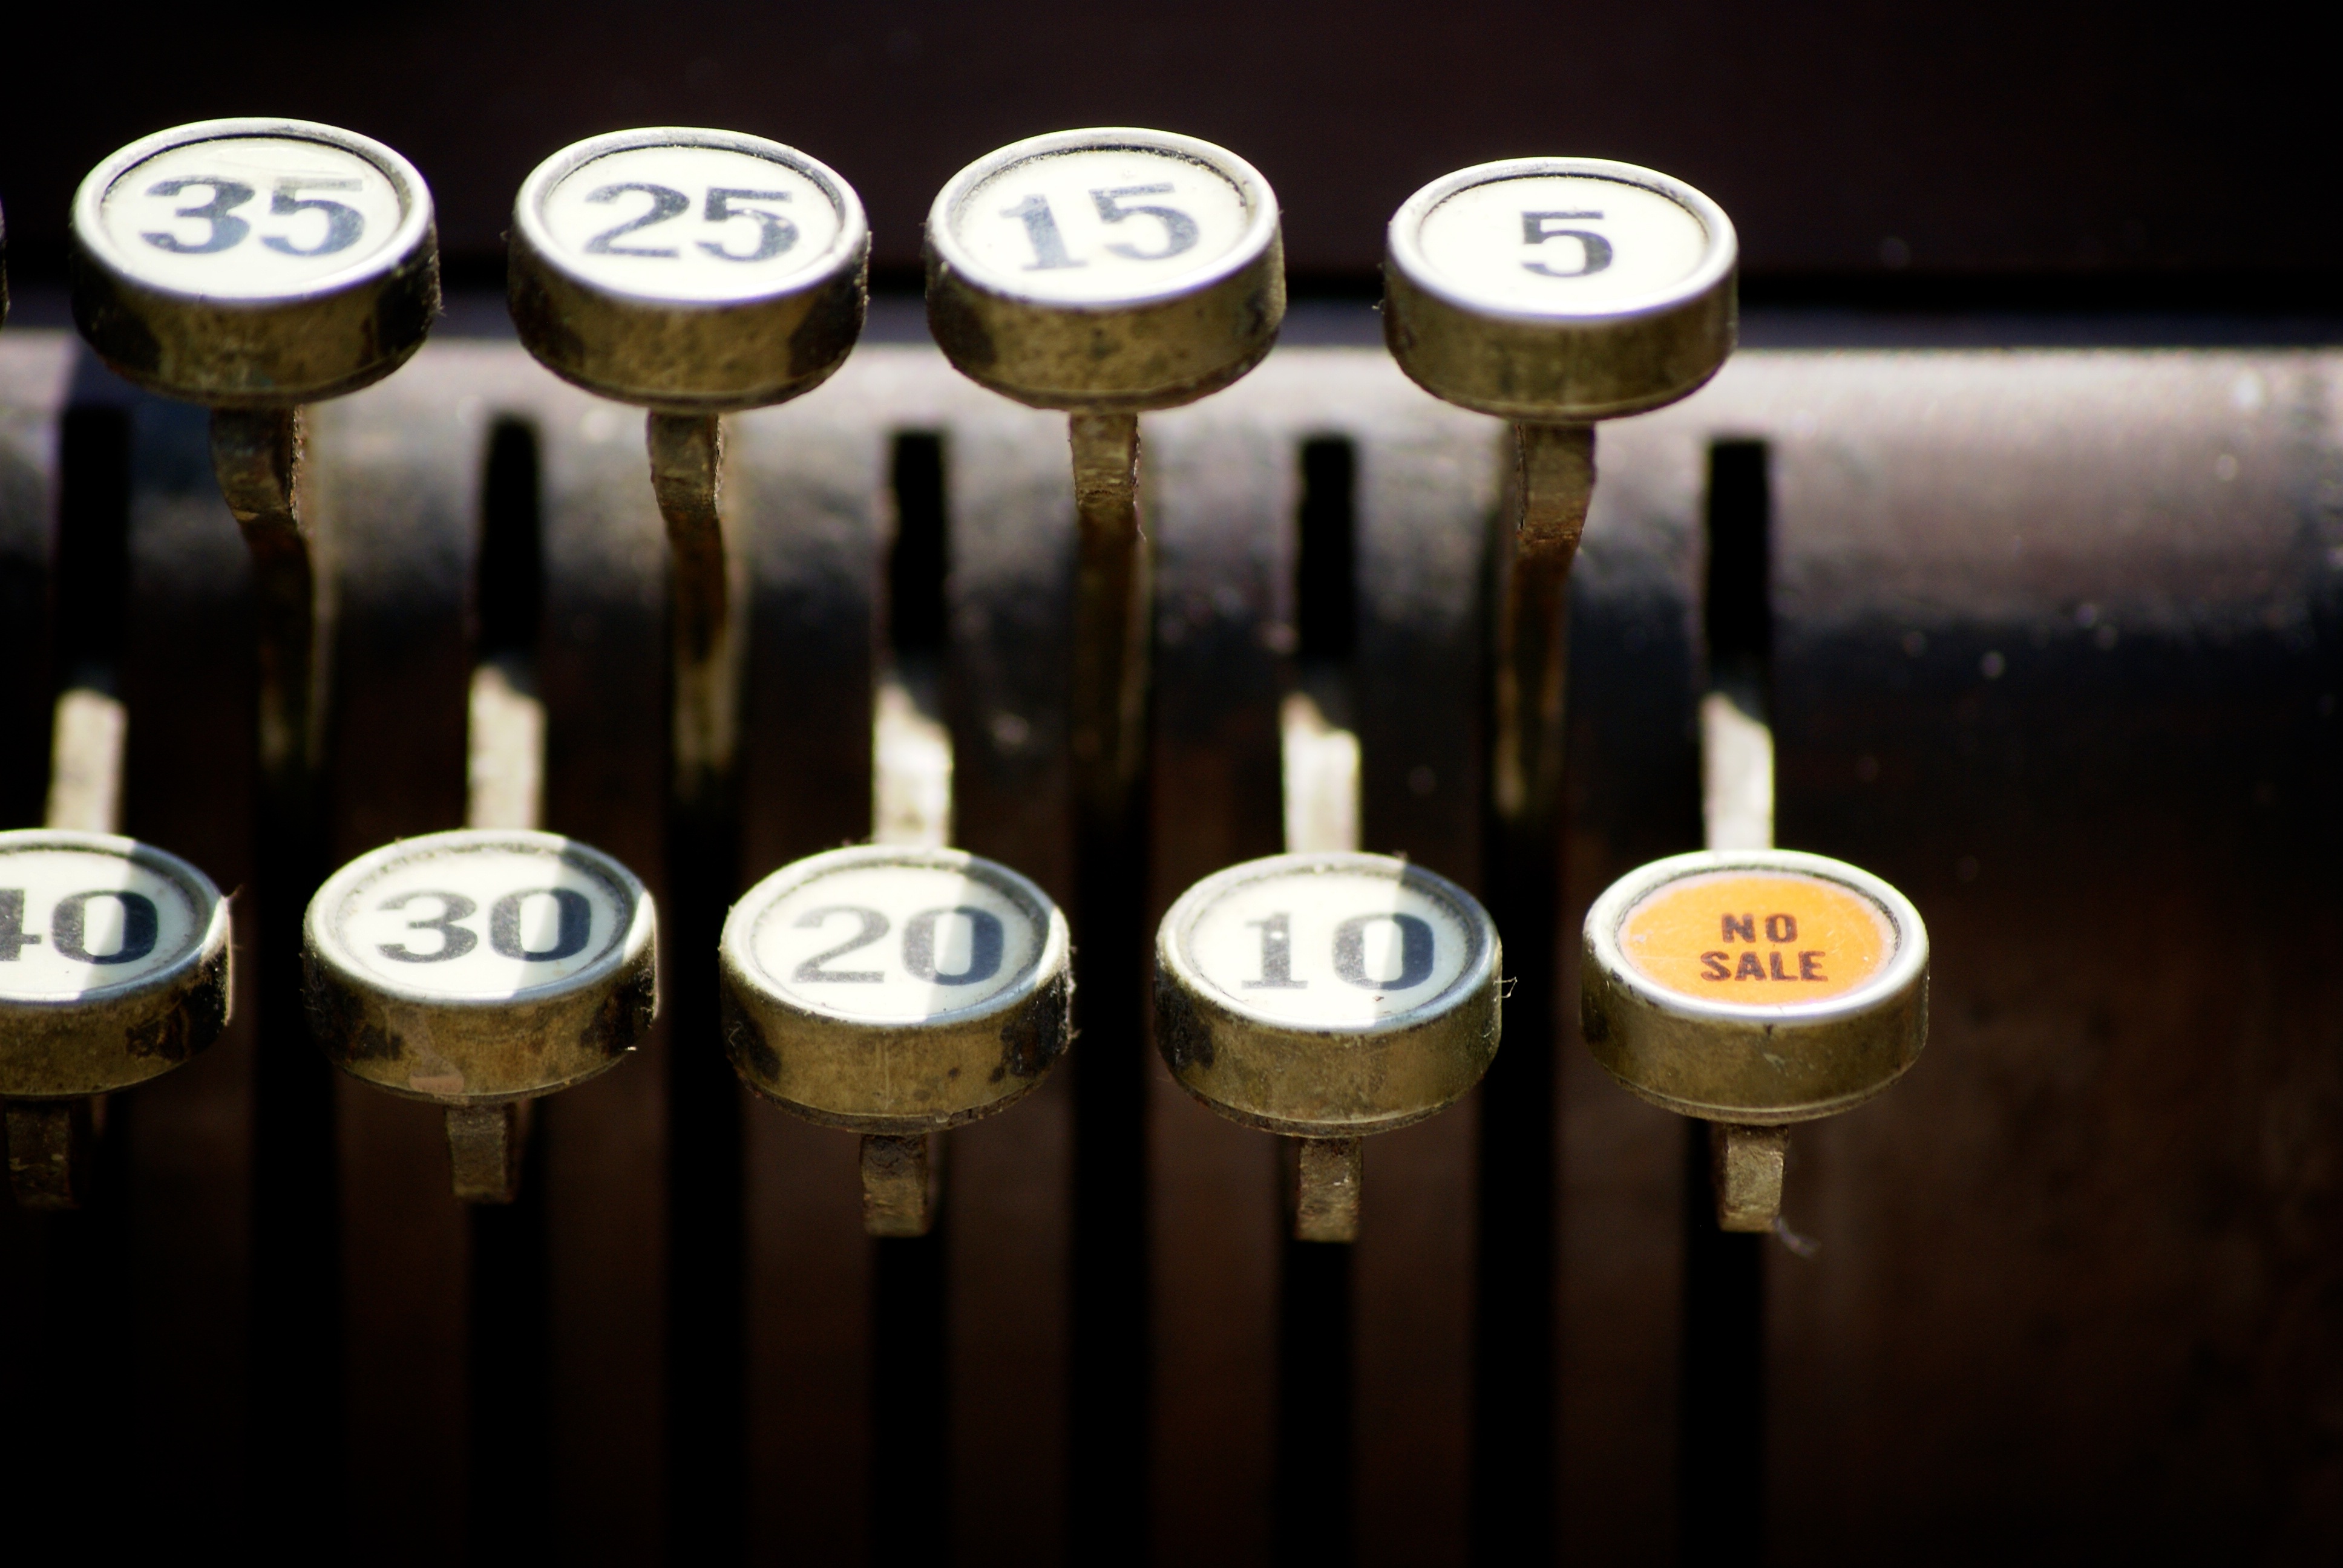
technology, vintage, antique, retro, old, shop, metal, money, machine, market, business, button, cash, numbers, cash register, payment, retail, aged, register, old fashioned, checkout, electronic device, no sale